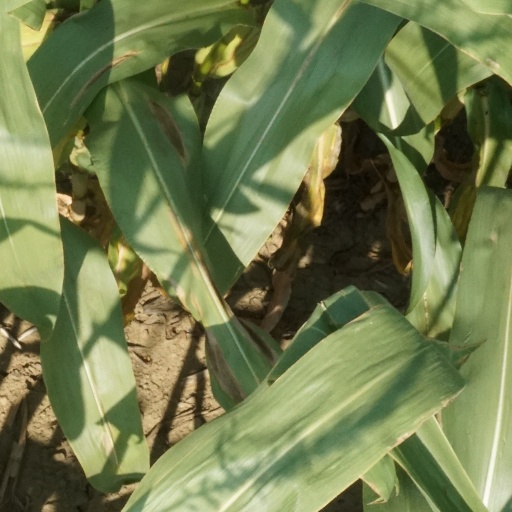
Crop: maize; corn